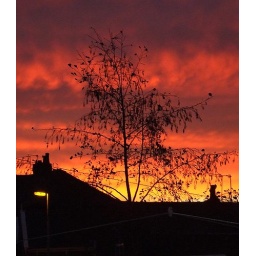
Taken outside the back door of our old home in Hindley. 2007.